Trapezoid graph

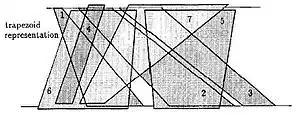
Figure 1: Trapezoid representation of graph G.

Given a channel, a pair of two horizontal lines, a trapezoid between these lines is defined by two points on the top and two points on the bottom line. A graph is a trapezoid graph if there exists a set of trapezoids corresponding to the vertices of the graph such that two vertices are joined by an edge if and only if the corresponding trapezoids intersect.